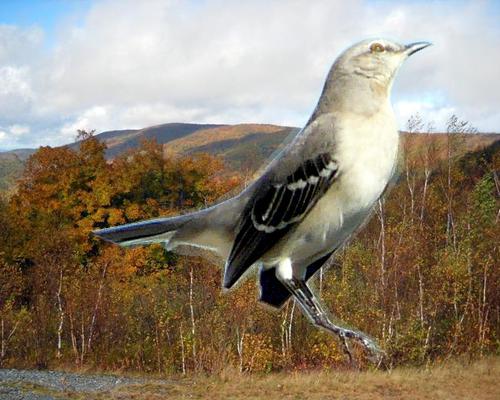
Bird species: Mockingbird
Bird type: landbird
Background: land